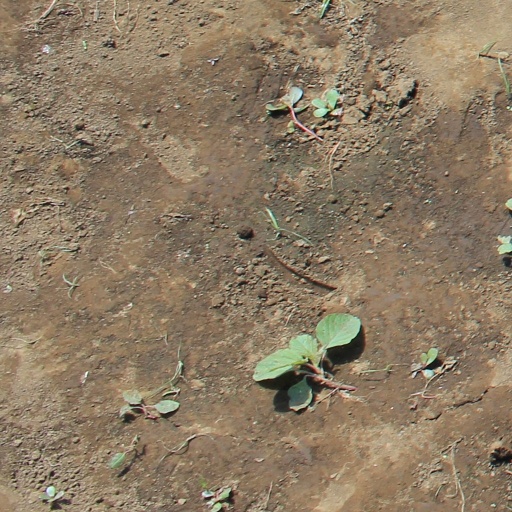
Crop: soybean